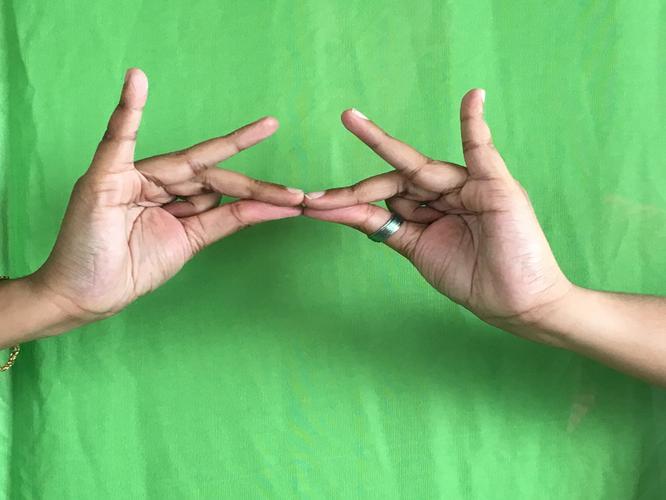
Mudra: Sakata
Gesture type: double_hand